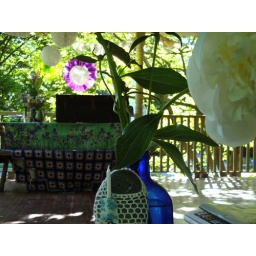
nanou's birthday candle carrying stone was in attendance